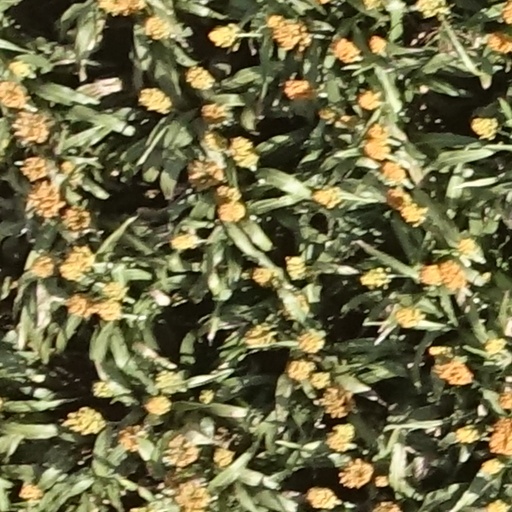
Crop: sorghum